History of Massachusetts

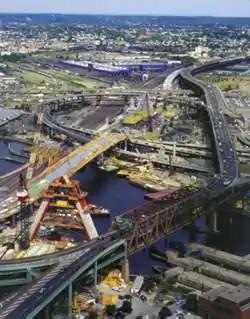
Part of the "Big Dig" construction project; this portion is over the Charles River

Massachusetts became a leader in industrial innovation and development during the 19th century. Since colonial times, there had been a successful iron making industry in New England. The first successful ironworks in America was established at Saugus in 1646, utilizing bog iron from swamps to produce plows, nails, firearms, hoops for barrels and other items necessary for the development of the Colony. Other industries would be established during this period, such as shipbuilding, lumber, paper and furniture making. These small-scale shops and factories often utilized the State's many rivers and streams to power their machinery.